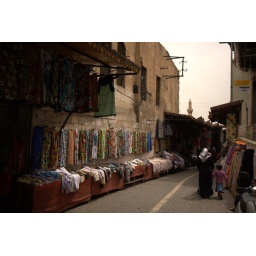
lots of clothing for sale in the market